Walter Mittelholzer

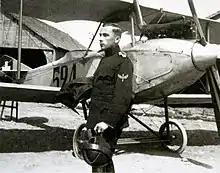
Walter Mittelholzer

Walter Mittelholzer (2 April 1894 – 9 May 1937) was a Swiss aviation pioneer. He was active as a pilot, photographer, travel writer, as well as of the first aviation entrepreneurs.